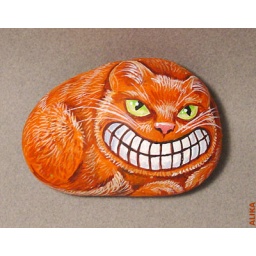
A customer asked me if I could make my smiling black cat rock in orange. This is the result.